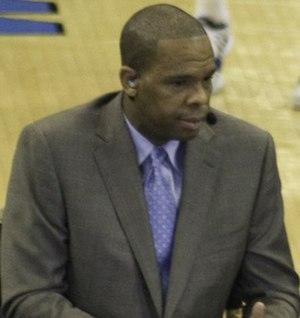
Hubert Ira Davis, Jr. est un ancien joueur professionnel américain de basket-ball de la National Basketball Association.